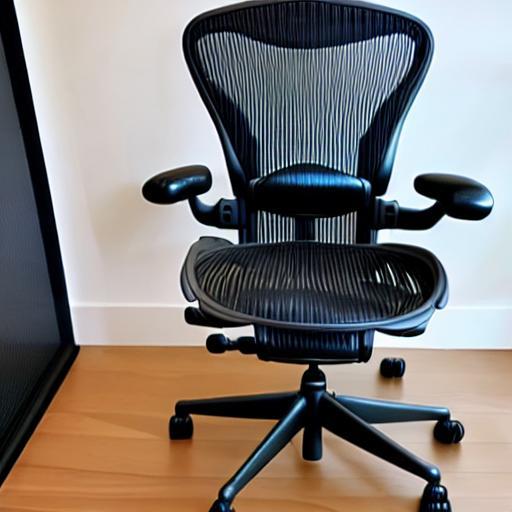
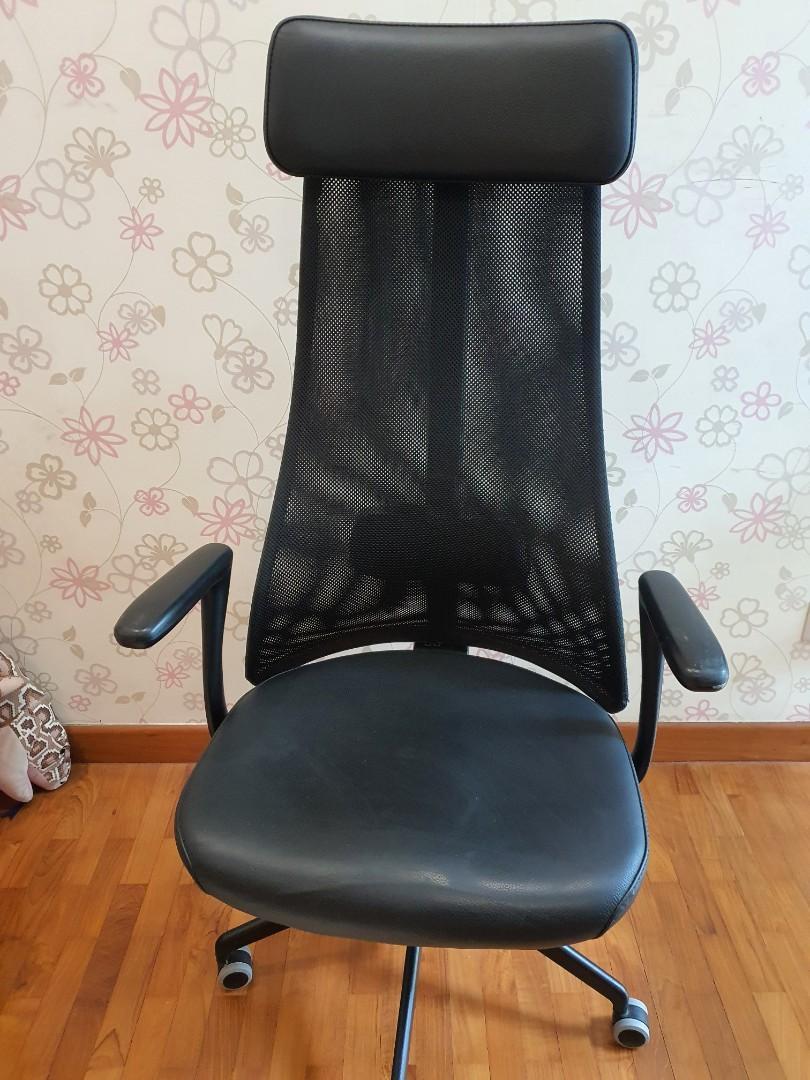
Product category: items_chair
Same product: no